Omar & Salma

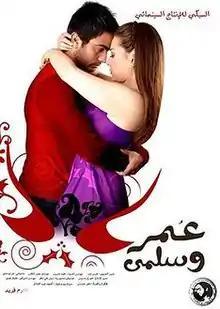
Poster for Omar & Salma

Omar & Salma is an Egyptian comedy, drama film starring Tamer Hosny and Mai Ezz Eldin, written by Hosny. It was the first of a trilogy.